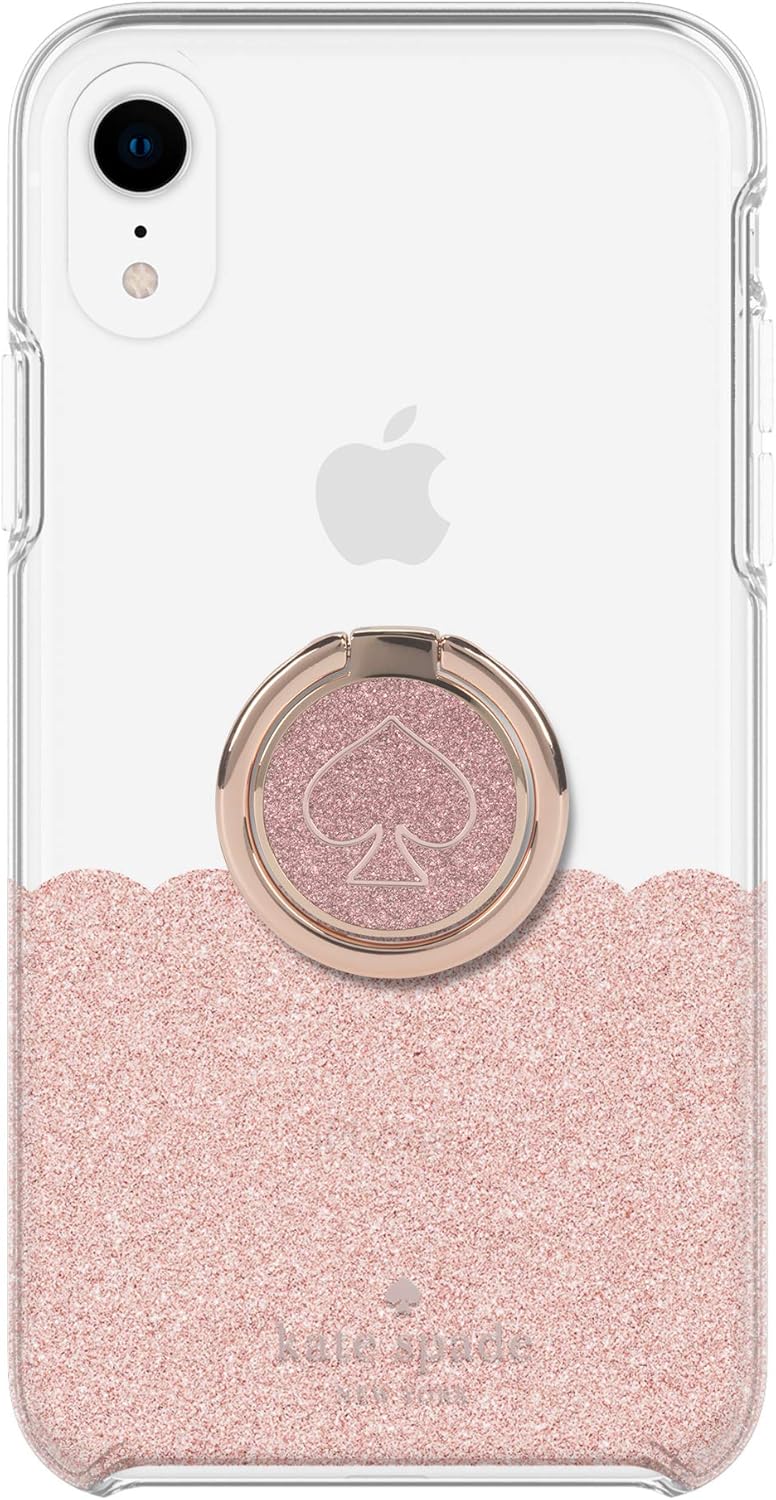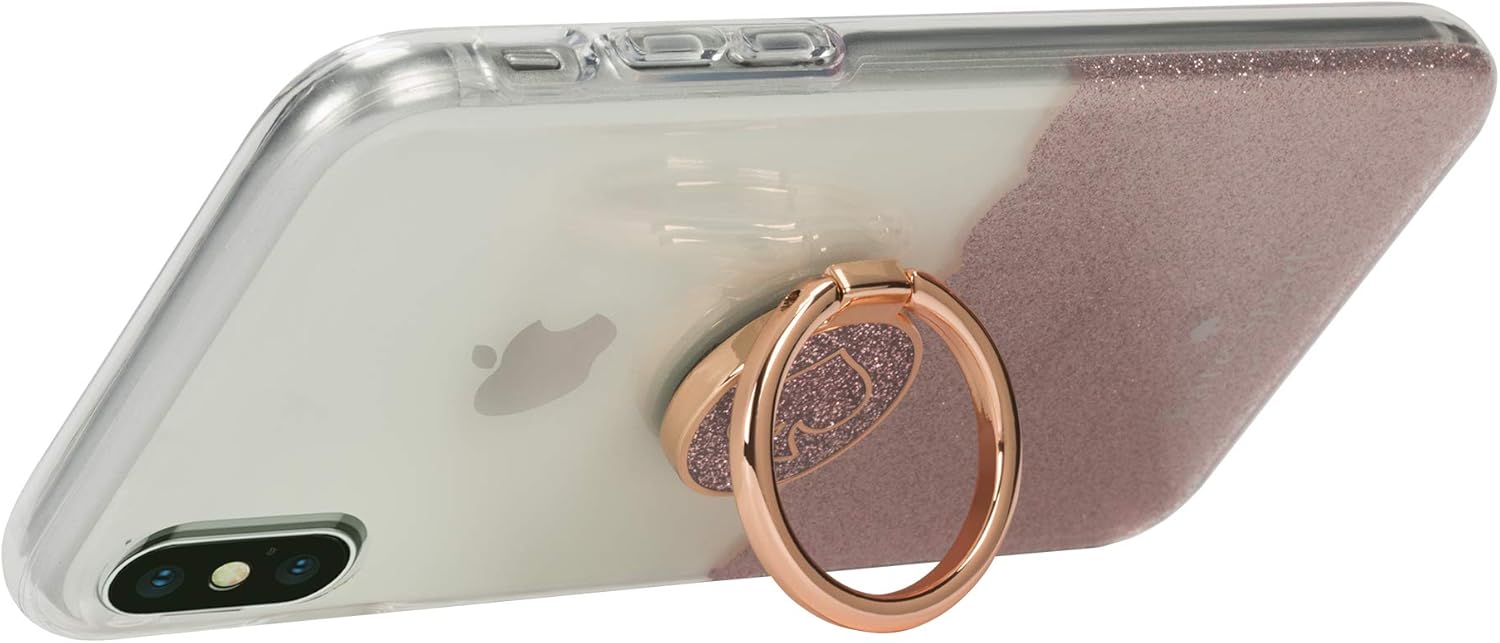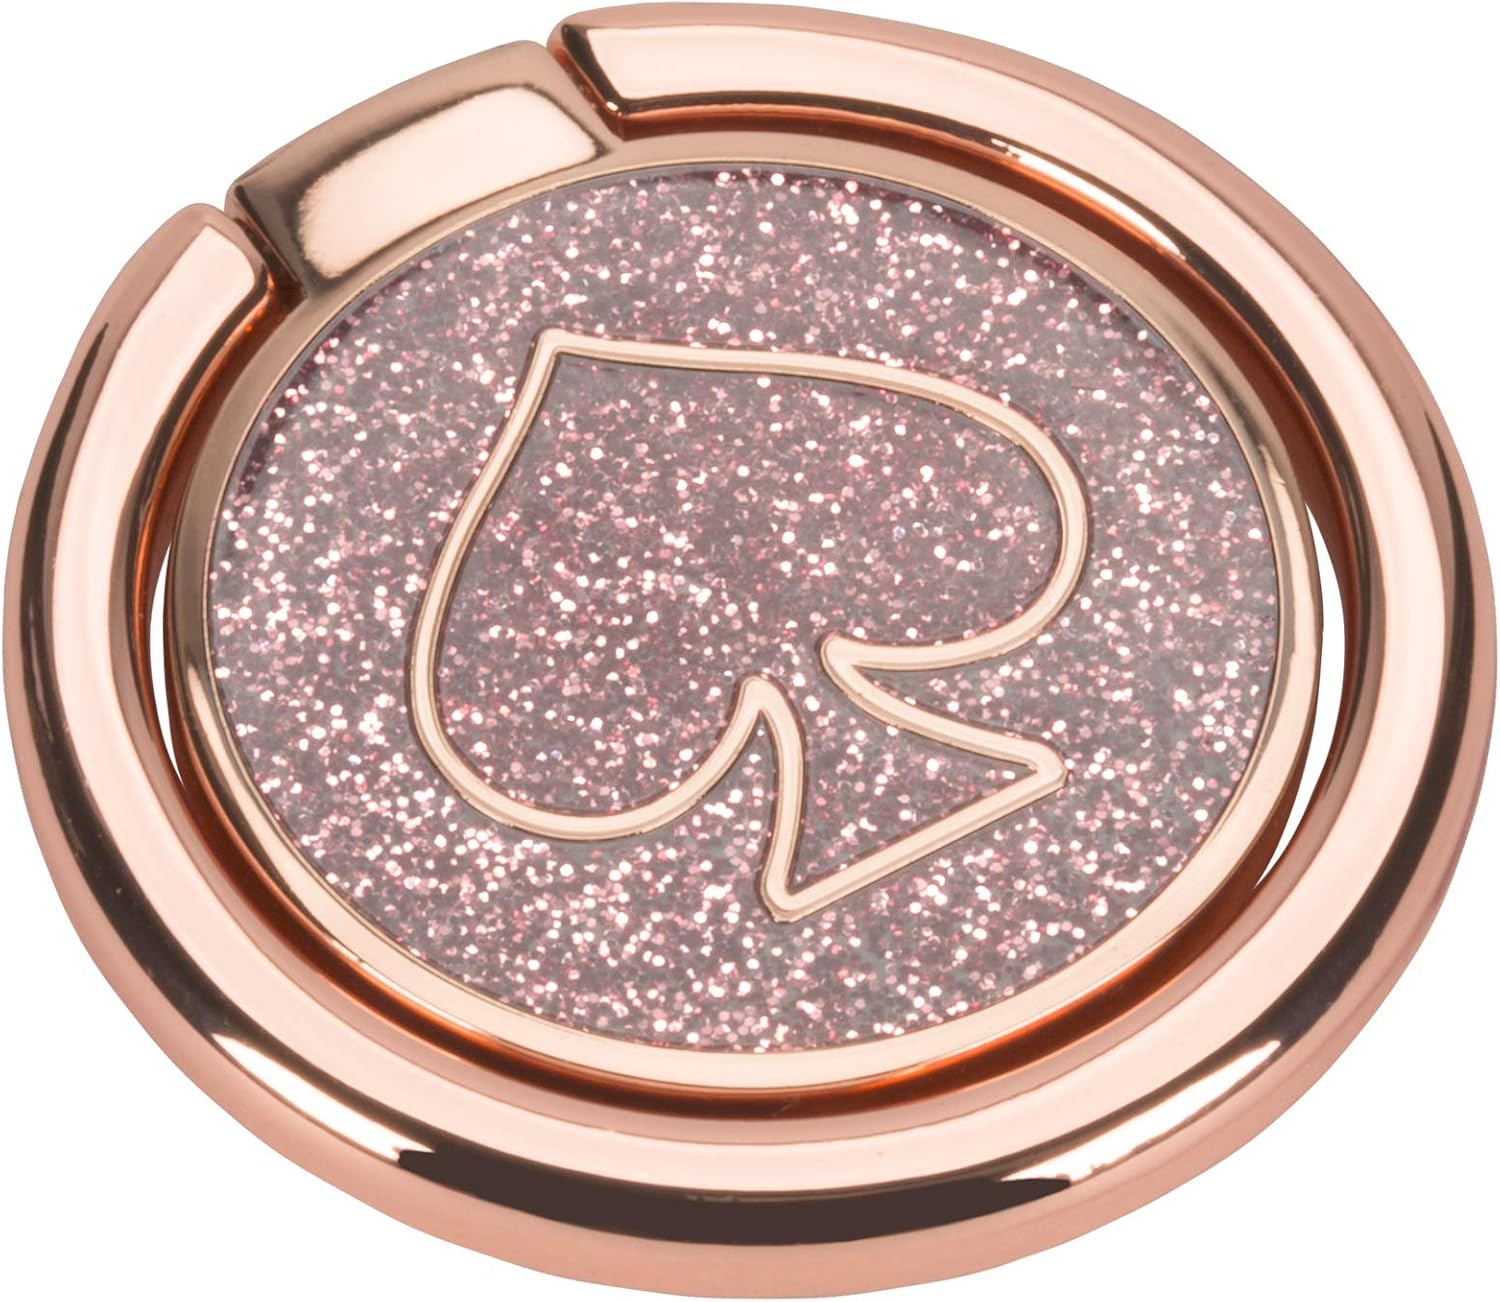
Kate Spade New York Gift Set Bundle | for Apple iPhone XR | Protective Phone Case [Scalloped (Rose Gold Glitter/Clear)] and Stability Ring Stand [Spade Rose Gold Glitter]
Category: Cell Phones & Accessories
Founded in 1993, Kate Spade New York aims to inspire colorful living through their handbags and clothing to jewelry, shoes, stationery, eyewear, children & baby, fragrance, home décor & tech. Kate Spade phone cases combine lightweight rugged materials with creative designs to provide maximum protection for your phone. Show off your personal style with the playful sophistication of Kate Spade New York.
Features: Accessorize: Style perfectly with our signature Kate Spade patterns to express your personality while protecting your phone | Glossy Finish: Our sleek finish enhances the overall style and can be easily slipped in and out of pockets | Easy Grip: The non-slip grip design offers a secure feel along with the perfect grip on your phone | Shock Resistant: Co-molded protective bumper lines along the edges of your phone for added drop protection